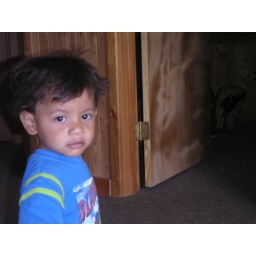
0034 Will Kline at our beach house in Outer Banks, Nags Head, NC 08-03-08